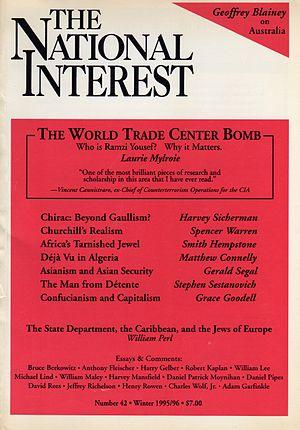
Le National Interest est une revue bimestrielle fondée en 1985 par Irving Kristol. Son siège se situe à Washington. En 1989, elle a publié un article devenu célèbre de Francis Fukuyama intitulé The End of History?.